Tibor Navracsics

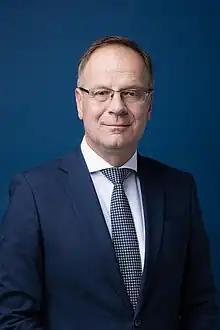
Official portrait, 2023

Tibor Navracsics (born 13 June 1966) is a Hungarian lawyer and politician, who served as Minister of Foreign Affairs and Trade from June to September 2014. He previously served as Minister of Administration and Justice between 2010 and 2014. He is a member of the Christian Democratic People's Party and was the European Commissioner for Education, Culture, Youth and Sport in the Juncker Commission. Since 2022, he has been the Minister of Regional Development of Hungary.